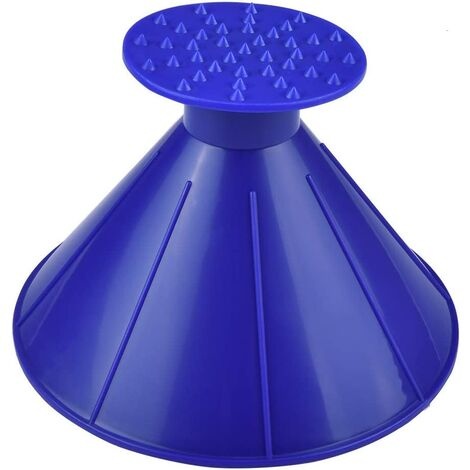
Magic Ice Scraper
Cleaning off Ice Is the Worst! This Scraper Gets Snow and Ice off Cars in Seconds! 3 TIMES FASTER THAN THE TRADITIONAL SCRAPERS The Magic Ice Scraper – An ingeniously designed snow remover that’s cone-shaped, simply scrape off the ice without warming up the car and apply direct pressure 3 TIMES FASTER than other scrapers. Ergonomically Design This instant ice-removing tool is comfortably lightweight and it supplies a non-slip handle which ensures you optimized control . Easy to Use The car windshield ice remover can be directly used on your vehicle’s glasses without shoveling up or the time-consuming heating. Simply hold it to your desired comfort and gently scrape back and forth on the surface until all snow is removed and done. No more multiple complicated tools and brushing needed anymore! Non-Scratching Ice Breaking The ice-scraper tool has an impressive versatility that can effectively solve all kinds of icy problems. Product Specifications: Material: Plastic Size: Diameter 14.5 CM Shape: Cone Colours: Black / Blue / Red/ Green Package Includes: 1 X Cone-Shaped Windshield Ice Scraper OUR 3-POINT CUSTOMER PROMISE 💷 60 -Day Money Back Guarantee 🚚 Free Shipping on all orders 💳 Safe payments via Credit/Debit card or Paypal BUY WITH CONFIDENCE We truly believe in the best customer support, which is why we will do whatever it takes to make sure you have a positive shopping experience. We respond within 24 hours of emails and will ensure all your concerns are answered ASAP. GOT A QUESTION? Contact our customer service! 📝 Message Us: Contact us here 📧 Email Us: info@primegiftideas.com
Brand: Prime Gift Ideas
Category: Home & Garden > Lawn & Garden > Snow Removal > Ice Scrapers & Snow Brushes > Ice Scrapers